West Hendon

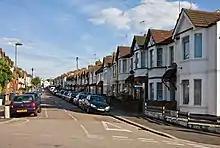
Victorian housing in West Hendon (Russell Road)

West Hendon was a settlement within that part of the ancient parish of Hendon known as the Hyde. It was formally known, from 1878 to 1890, as New Hendon, a small railway development on the Edgware Road. Before the 1830s there were three farms, Upper and Lower Guttershedge (east of the road) and Cockman's in the Wood (west of the road) and an inn, The Welsh Harp. Between 1835 and 1838, the Brent Reservoir was constructed by damming the Brent and the Silk brooks and flooding much of Cockman's Farm. The water was used to supply the Grand Union Canal. At its greatest extent, in 1853, it covered 400 acres (1.6 km) but was dramatically reduced to 195 acres (789,000 m) in the 1890s. Subsequently, it has been reduced to 110 acres (445,000 m). It contains enough water to fill 3 million baths and in 1991 was believed to contain 10,000 lb (4,500 kg) of fish. The residue of Cockman's Farm became Woodfield House, home to the Roman Catholic "Passioist Fathers" (1852 and 1858). The house was demolished in 1940 and the site used by the Borough of Hendon and its successor the London Borough of Barnet as a plant nursery.